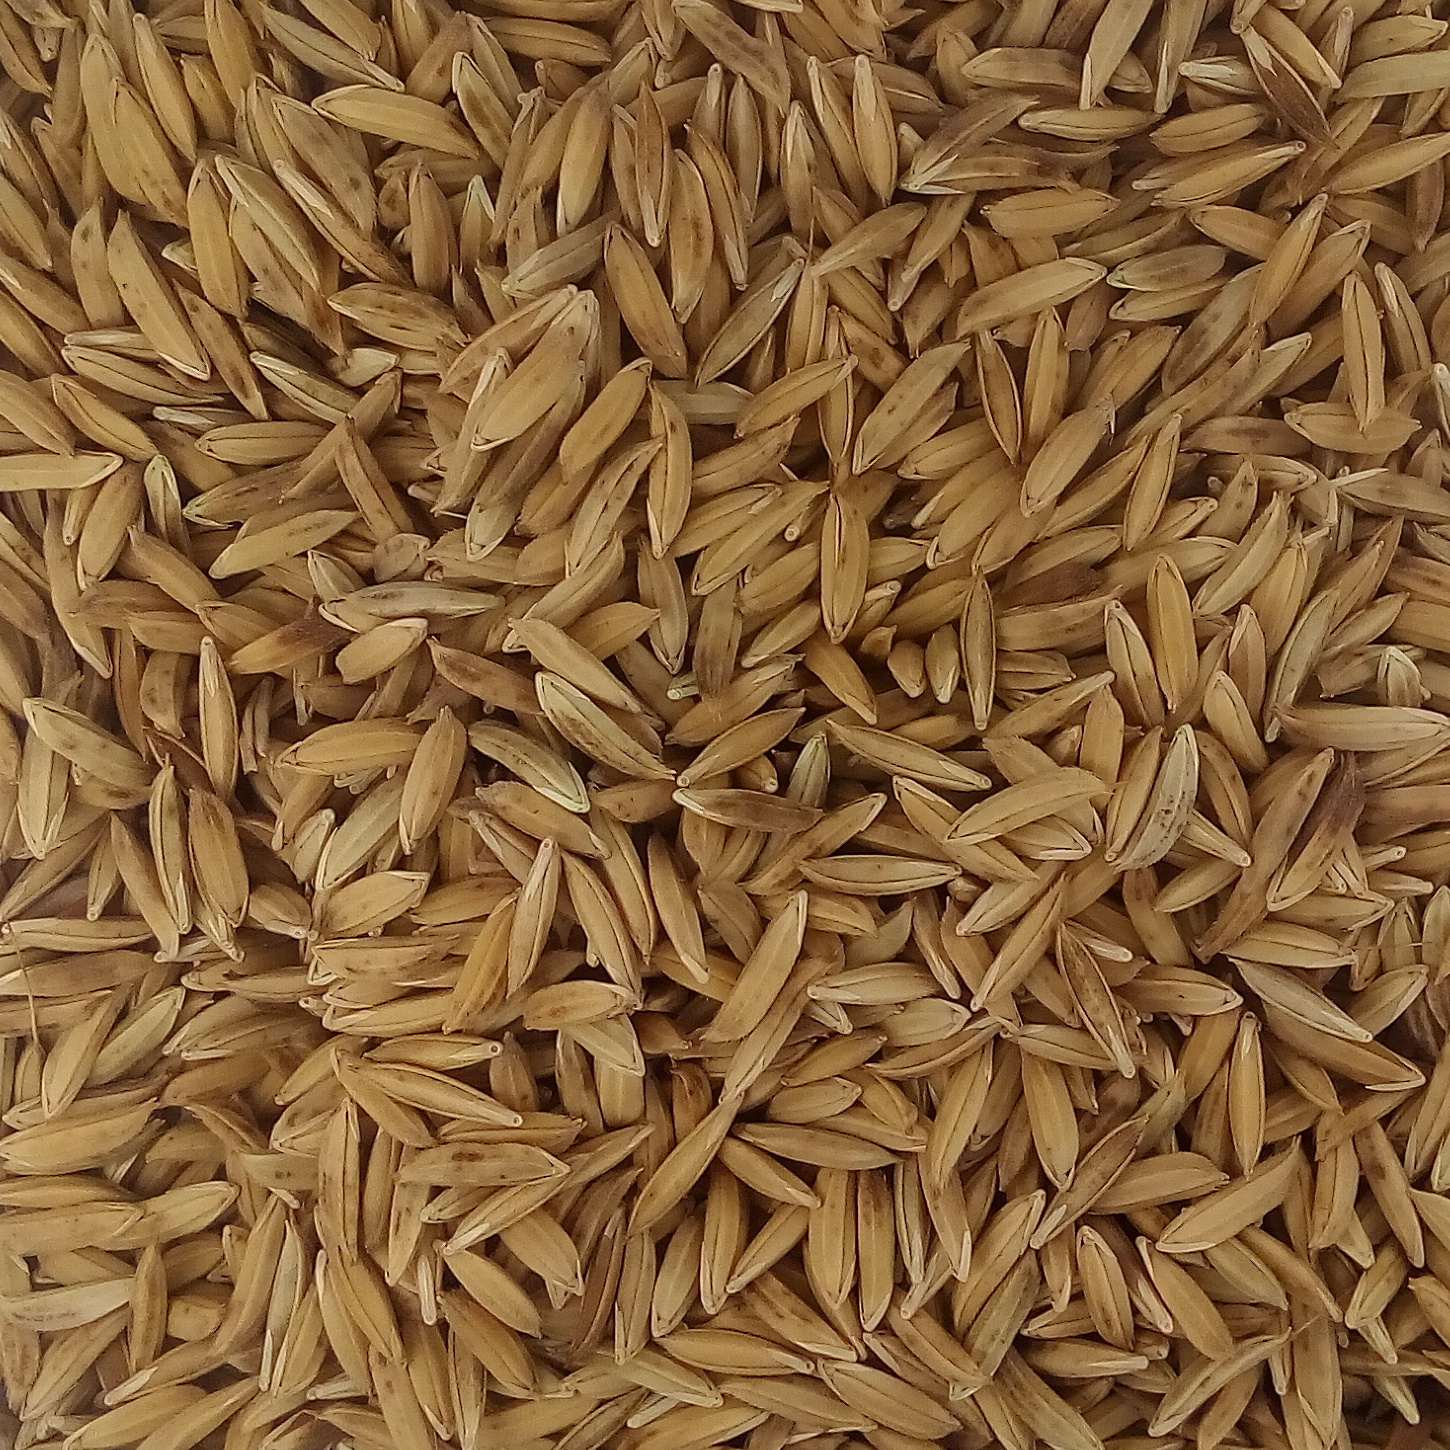
Rice seed variety: BAS_370